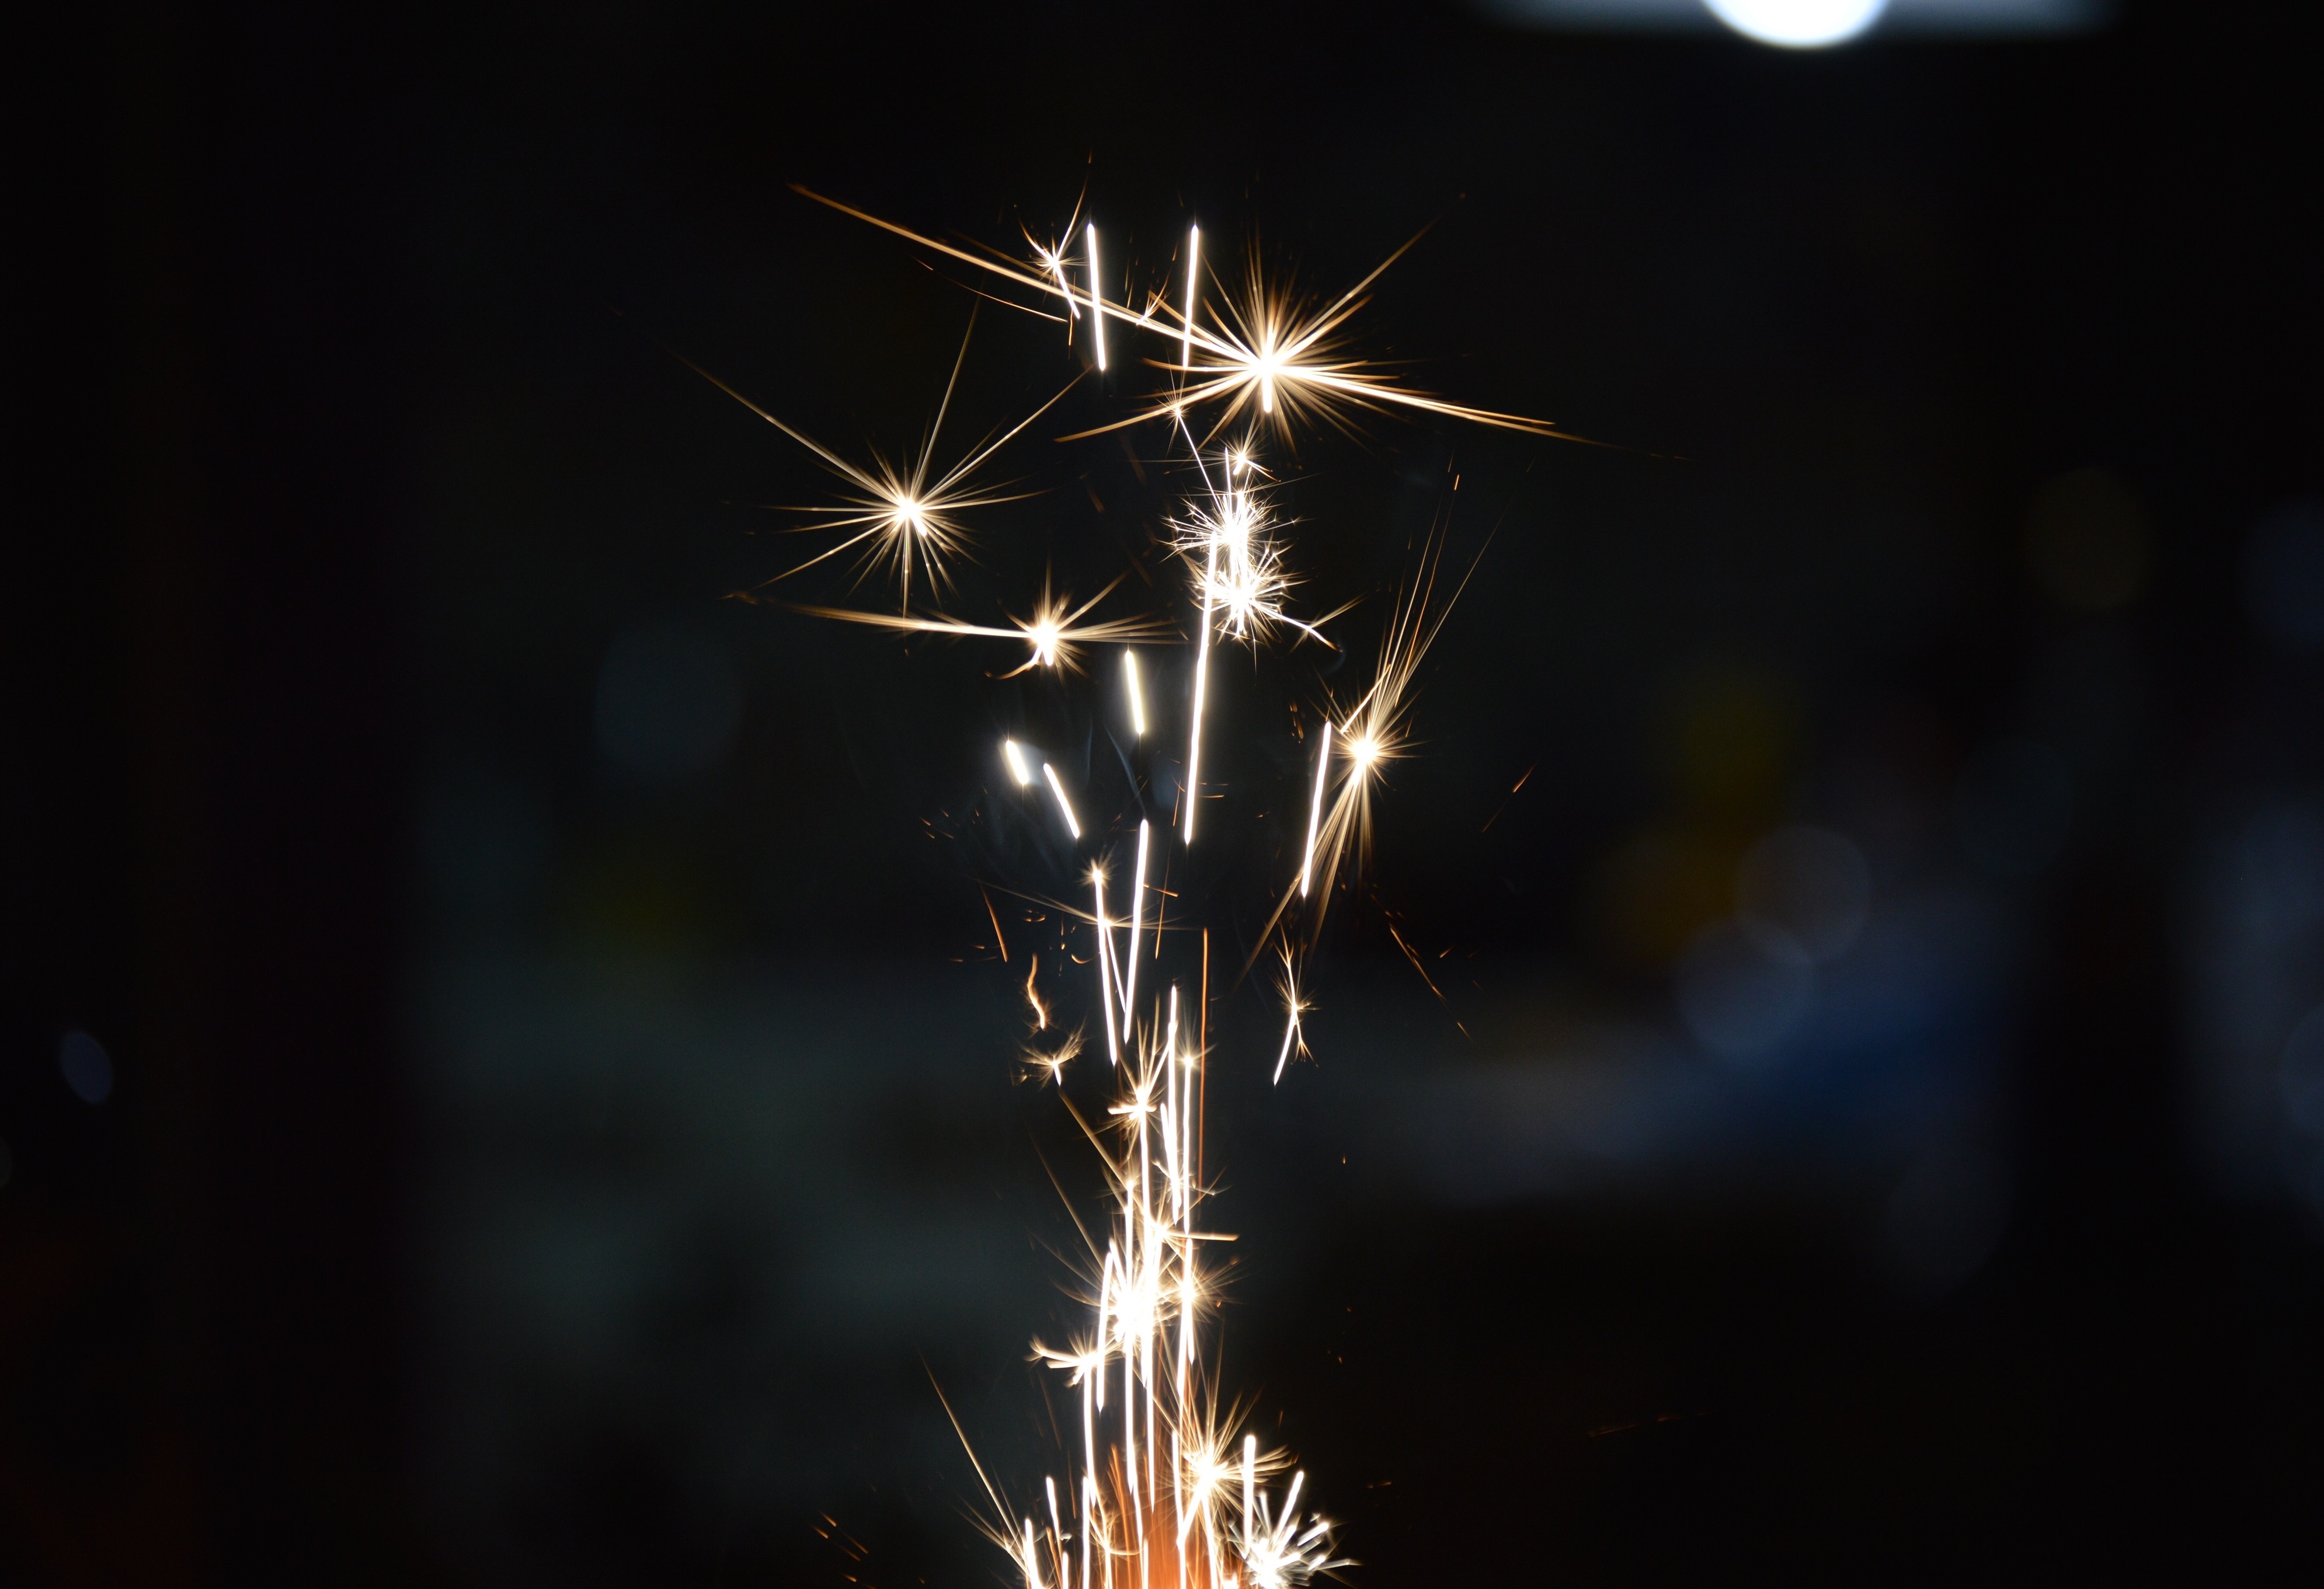
branch, light, night, sunlight, flower, sparkler, reflection, darkness, lighting, macro photography